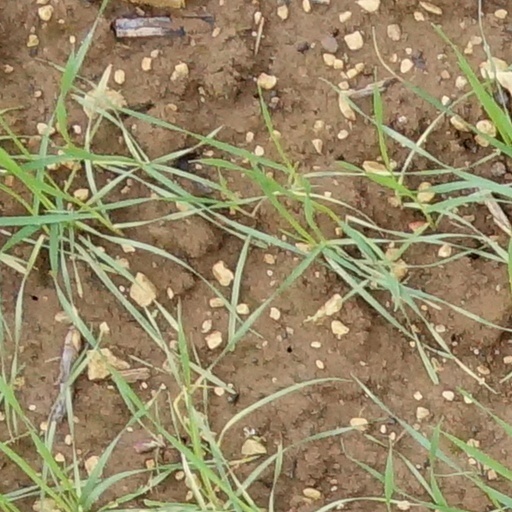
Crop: wheat